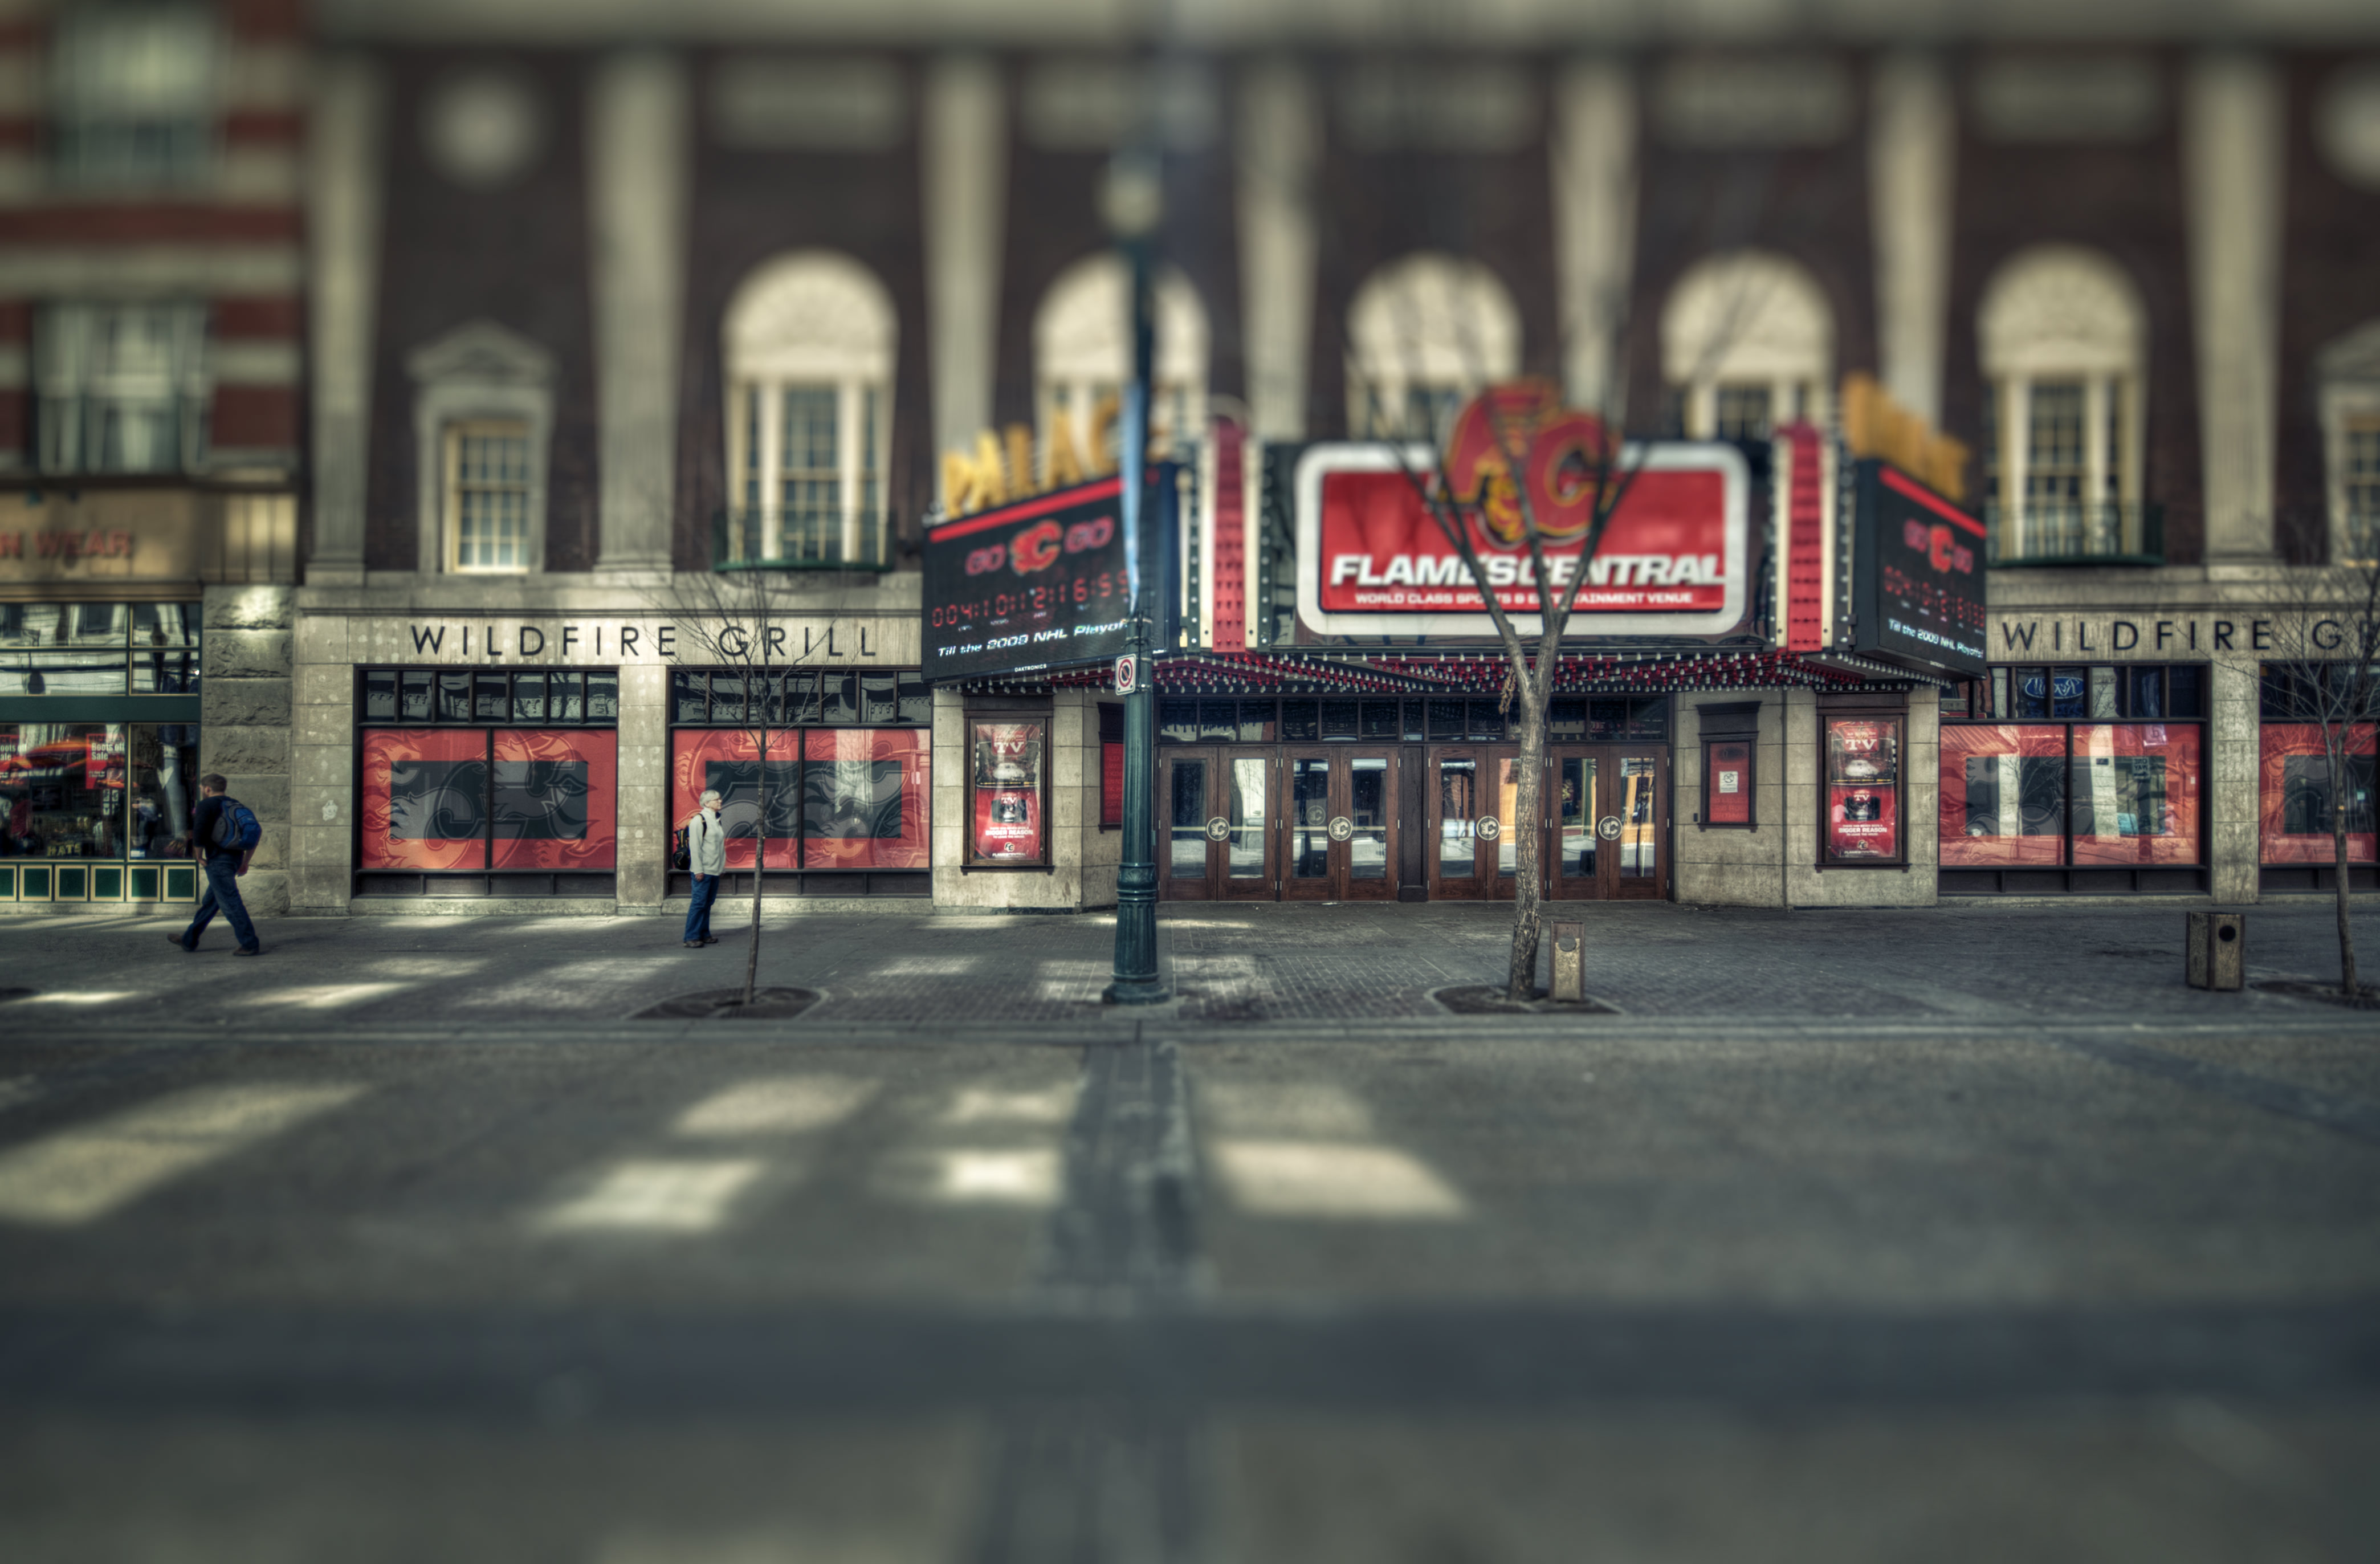
tree, pedestrian, architecture, road, traffic, street, town, building, city, urban, pavement, cityscape, downtown, transport, facade, lane, public transport, outdoors, infrastructure, shape, urban area